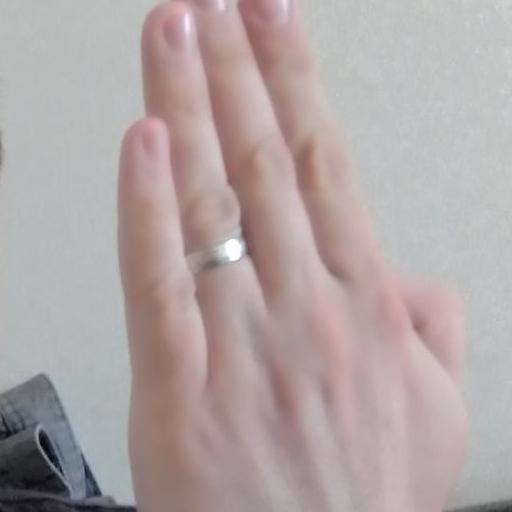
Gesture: stop_inverted